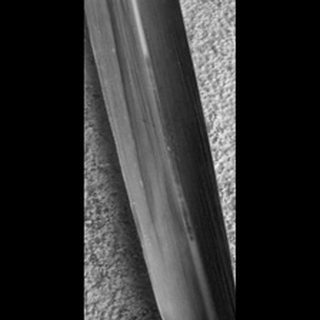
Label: sugarcane_red_rot